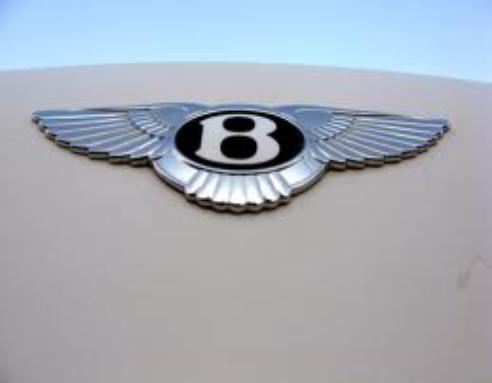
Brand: Bentley
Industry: Transportation